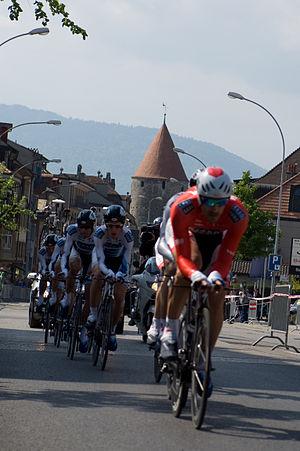
Tour de Romandie 2009 – 3e étape - contre-la-montre par équipes
L'équipe cycliste Tinkoff est une formation russe de cyclisme professionnel sur route participant au World Tour. Elle courait sous une licence danoise de ses débuts jusqu'en 2013 inclus. L'équipe est dirigée par l'ancien vainqueur du Tour de France Bjarne Riis et est gérée par l'entreprise Tinkoff Sport qui fait suite au rachat de la structure initiale Riis Cycling par Oleg Tinkov en fin d'année 2013. Le sponsor principal, Tinkoff à partir de 2014, succède dans ce rôle à la banque danoise devenue sponsor secondaire Saxo Bank, qui a elle-même succédé à CSC, une entreprise américaine de services en technologie de l'information de 92 000 salariés.